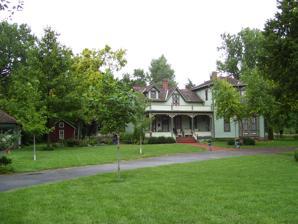
Building: Hans Hanson House
Country: United States of America
Year built: 1888
Historic house in Kansas, United States United States historic place Hans Hanson House U.S. National Register of Historic Places Show map of Kansas Show map of the United States Location 211 East 5th Street, Marquette, Kansas Coordinates 38°33′24″N 97°49′54″W / 38.55667°N 97.83167°W / 38.55667; -97.83167 Built 1888 Architect Andrew G. Logan Architectural style Italianate NRHP reference No. 82002665 Added to NRHP February 19, 1982 The Hans Hanson House , also known as the Hans-Lindfors House or Hans-Lindfors Mansion is a historic house in Marquette, Kansas . The 16-room Italianate house was built in 1888 by Hans Hanson, one of the founders of Town of Marquette who helped organize the Fremont Lutheran Church (1869), the first church in the Smoky Valley, and the Elim Lutheran Church in Marquette (1878). Hanson was also an early promoter and grower of broom corn . The house also exhibits a Carpenter Gothic style, influenced by Swedish architecture. In the backyard of the home is Hanson's original 1871 wood-frame cabin, where the Marquette city charter was signed. The wood-frame cabin was originally attached to his 1869 log cabin. The houses were owned by the Hanson family for over 100 years. The Hans Hanson House has been restored to its original appearance and was added to the National Register of Historic Places in 1982. The 1871 wood-frame cabin in the front yard References